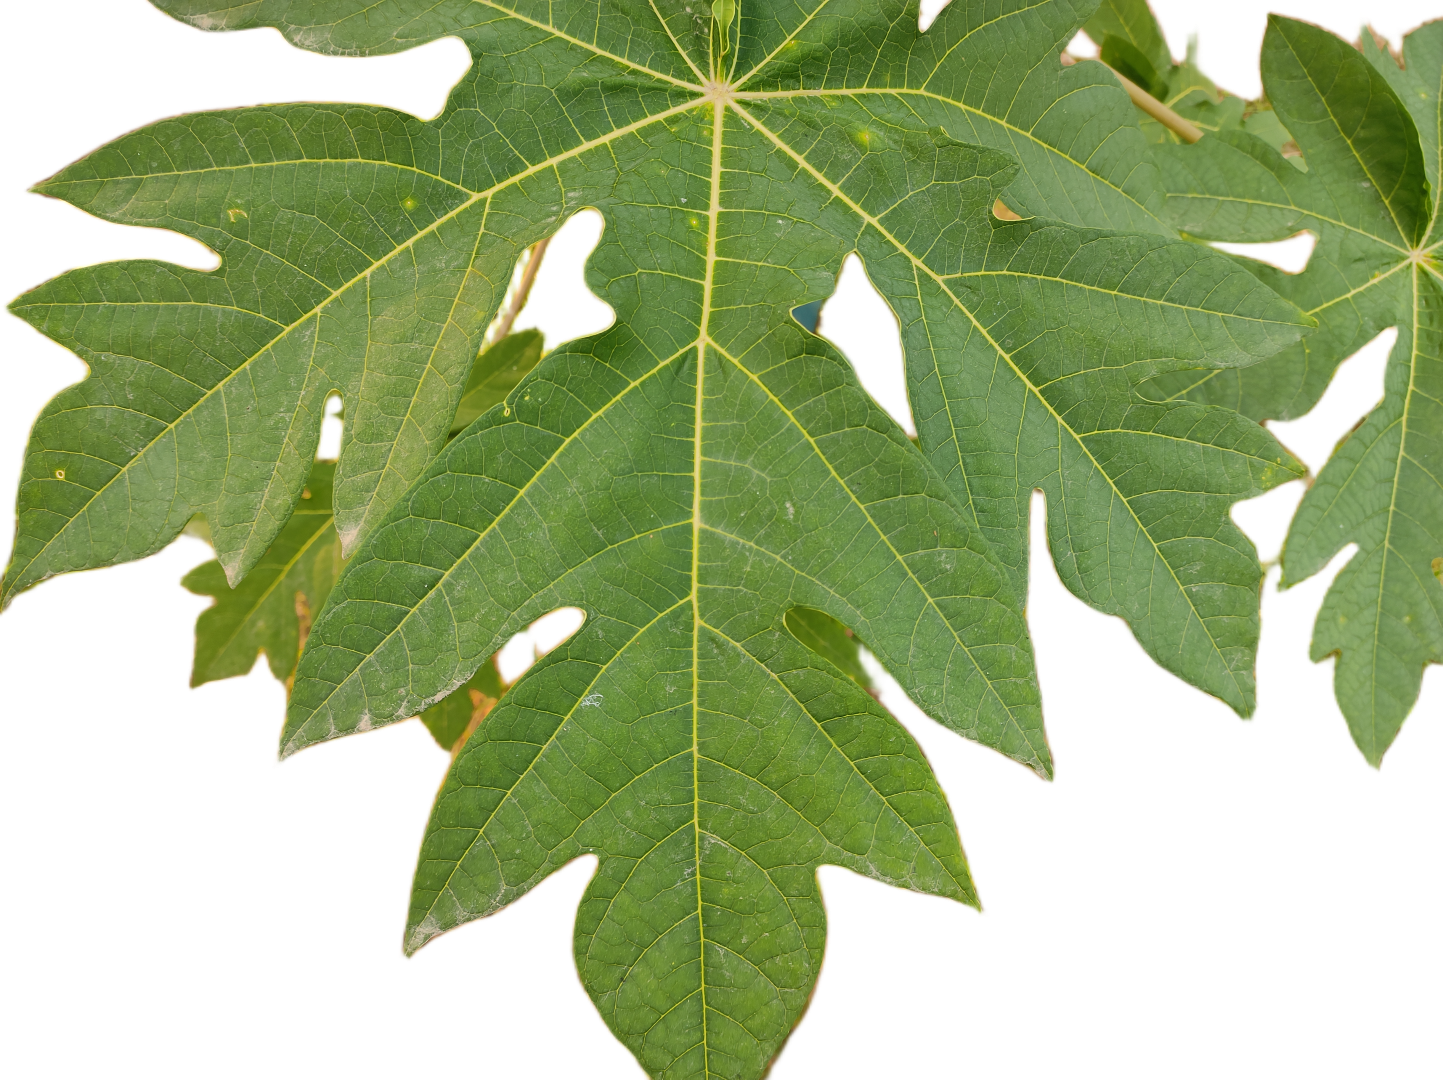
Crop: Papaya
Label: Pathogen_symptoms